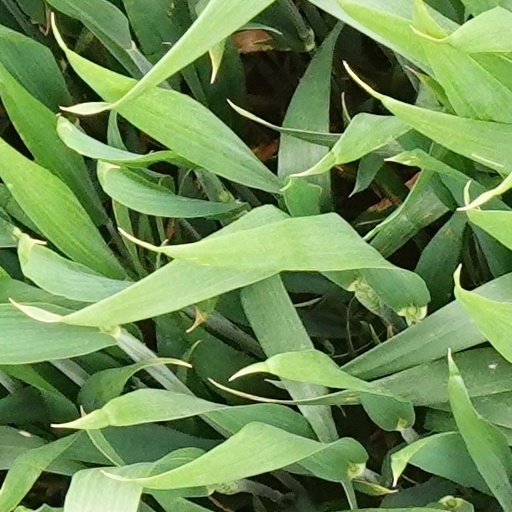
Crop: wheat